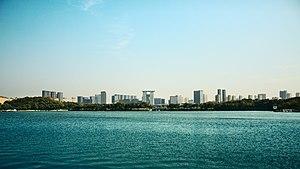
Tongling est une ville du sud de la province de l'Anhui en Chine.